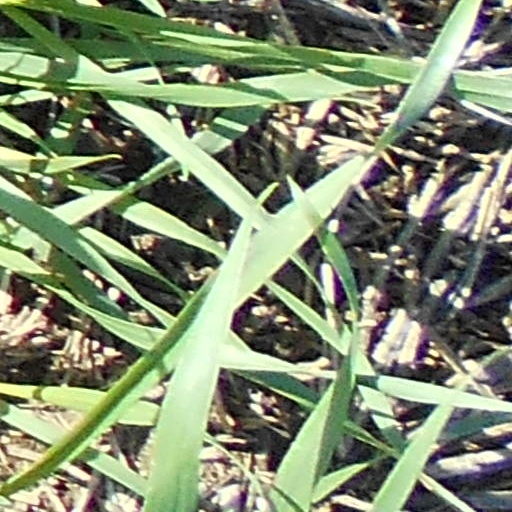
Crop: wheat